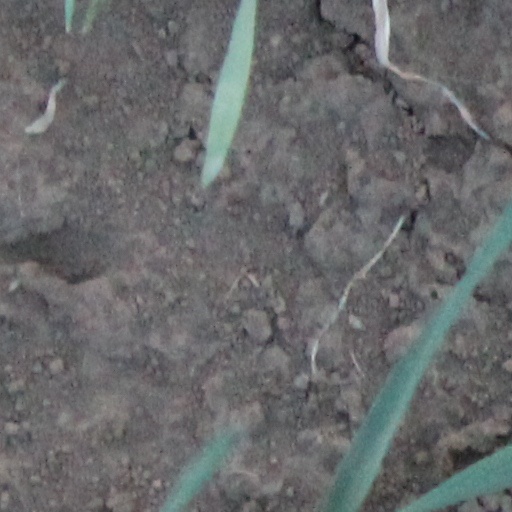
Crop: wheat